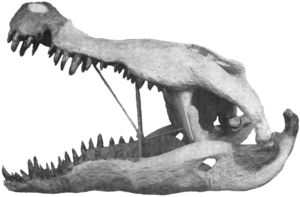
La Formation d'Aguja est une formation géologique située au Texas, en Amérique du Nord, dont les strates datent du Crétacé supérieur à cheval sur les étages du Campanien et du Maastrichtien entre environ −80 et −68 Ma.
Deinosuchus, parfois nommé Phobosuchus, est un genre d'Alligatoroidea, dont les espèces vivaient il y a 75 Ma, durant le Crétacé supérieur, en Amérique du Nord, continent qui était alors divisé en trois parties par la voie maritime intérieure de l'Ouest.